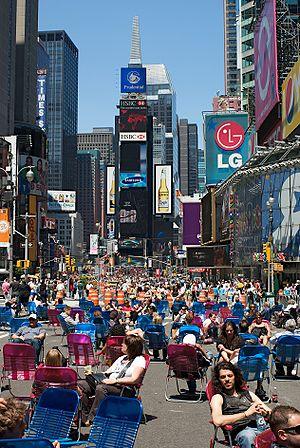
Cet article décrit la politique environnementale des États-Unis, c'est-à-dire l'ensemble des lois et des décisions gouvernementales ayant des conséquences sur l'environnement.
Les États-Unis sont le troisième endroit sur terre pour la population urbaine, en valeur absolue. Plus de 30 % des Américains vivent dans une métropole de plus de cinq millions d'habitants. Ces agglomérations sont récentes et structurées en réseaux. Leur poids économique est considérable pour le pays. Elles connaissent des difficultés liées à l'immigration, aux mutations sociales et à la mondialisation.